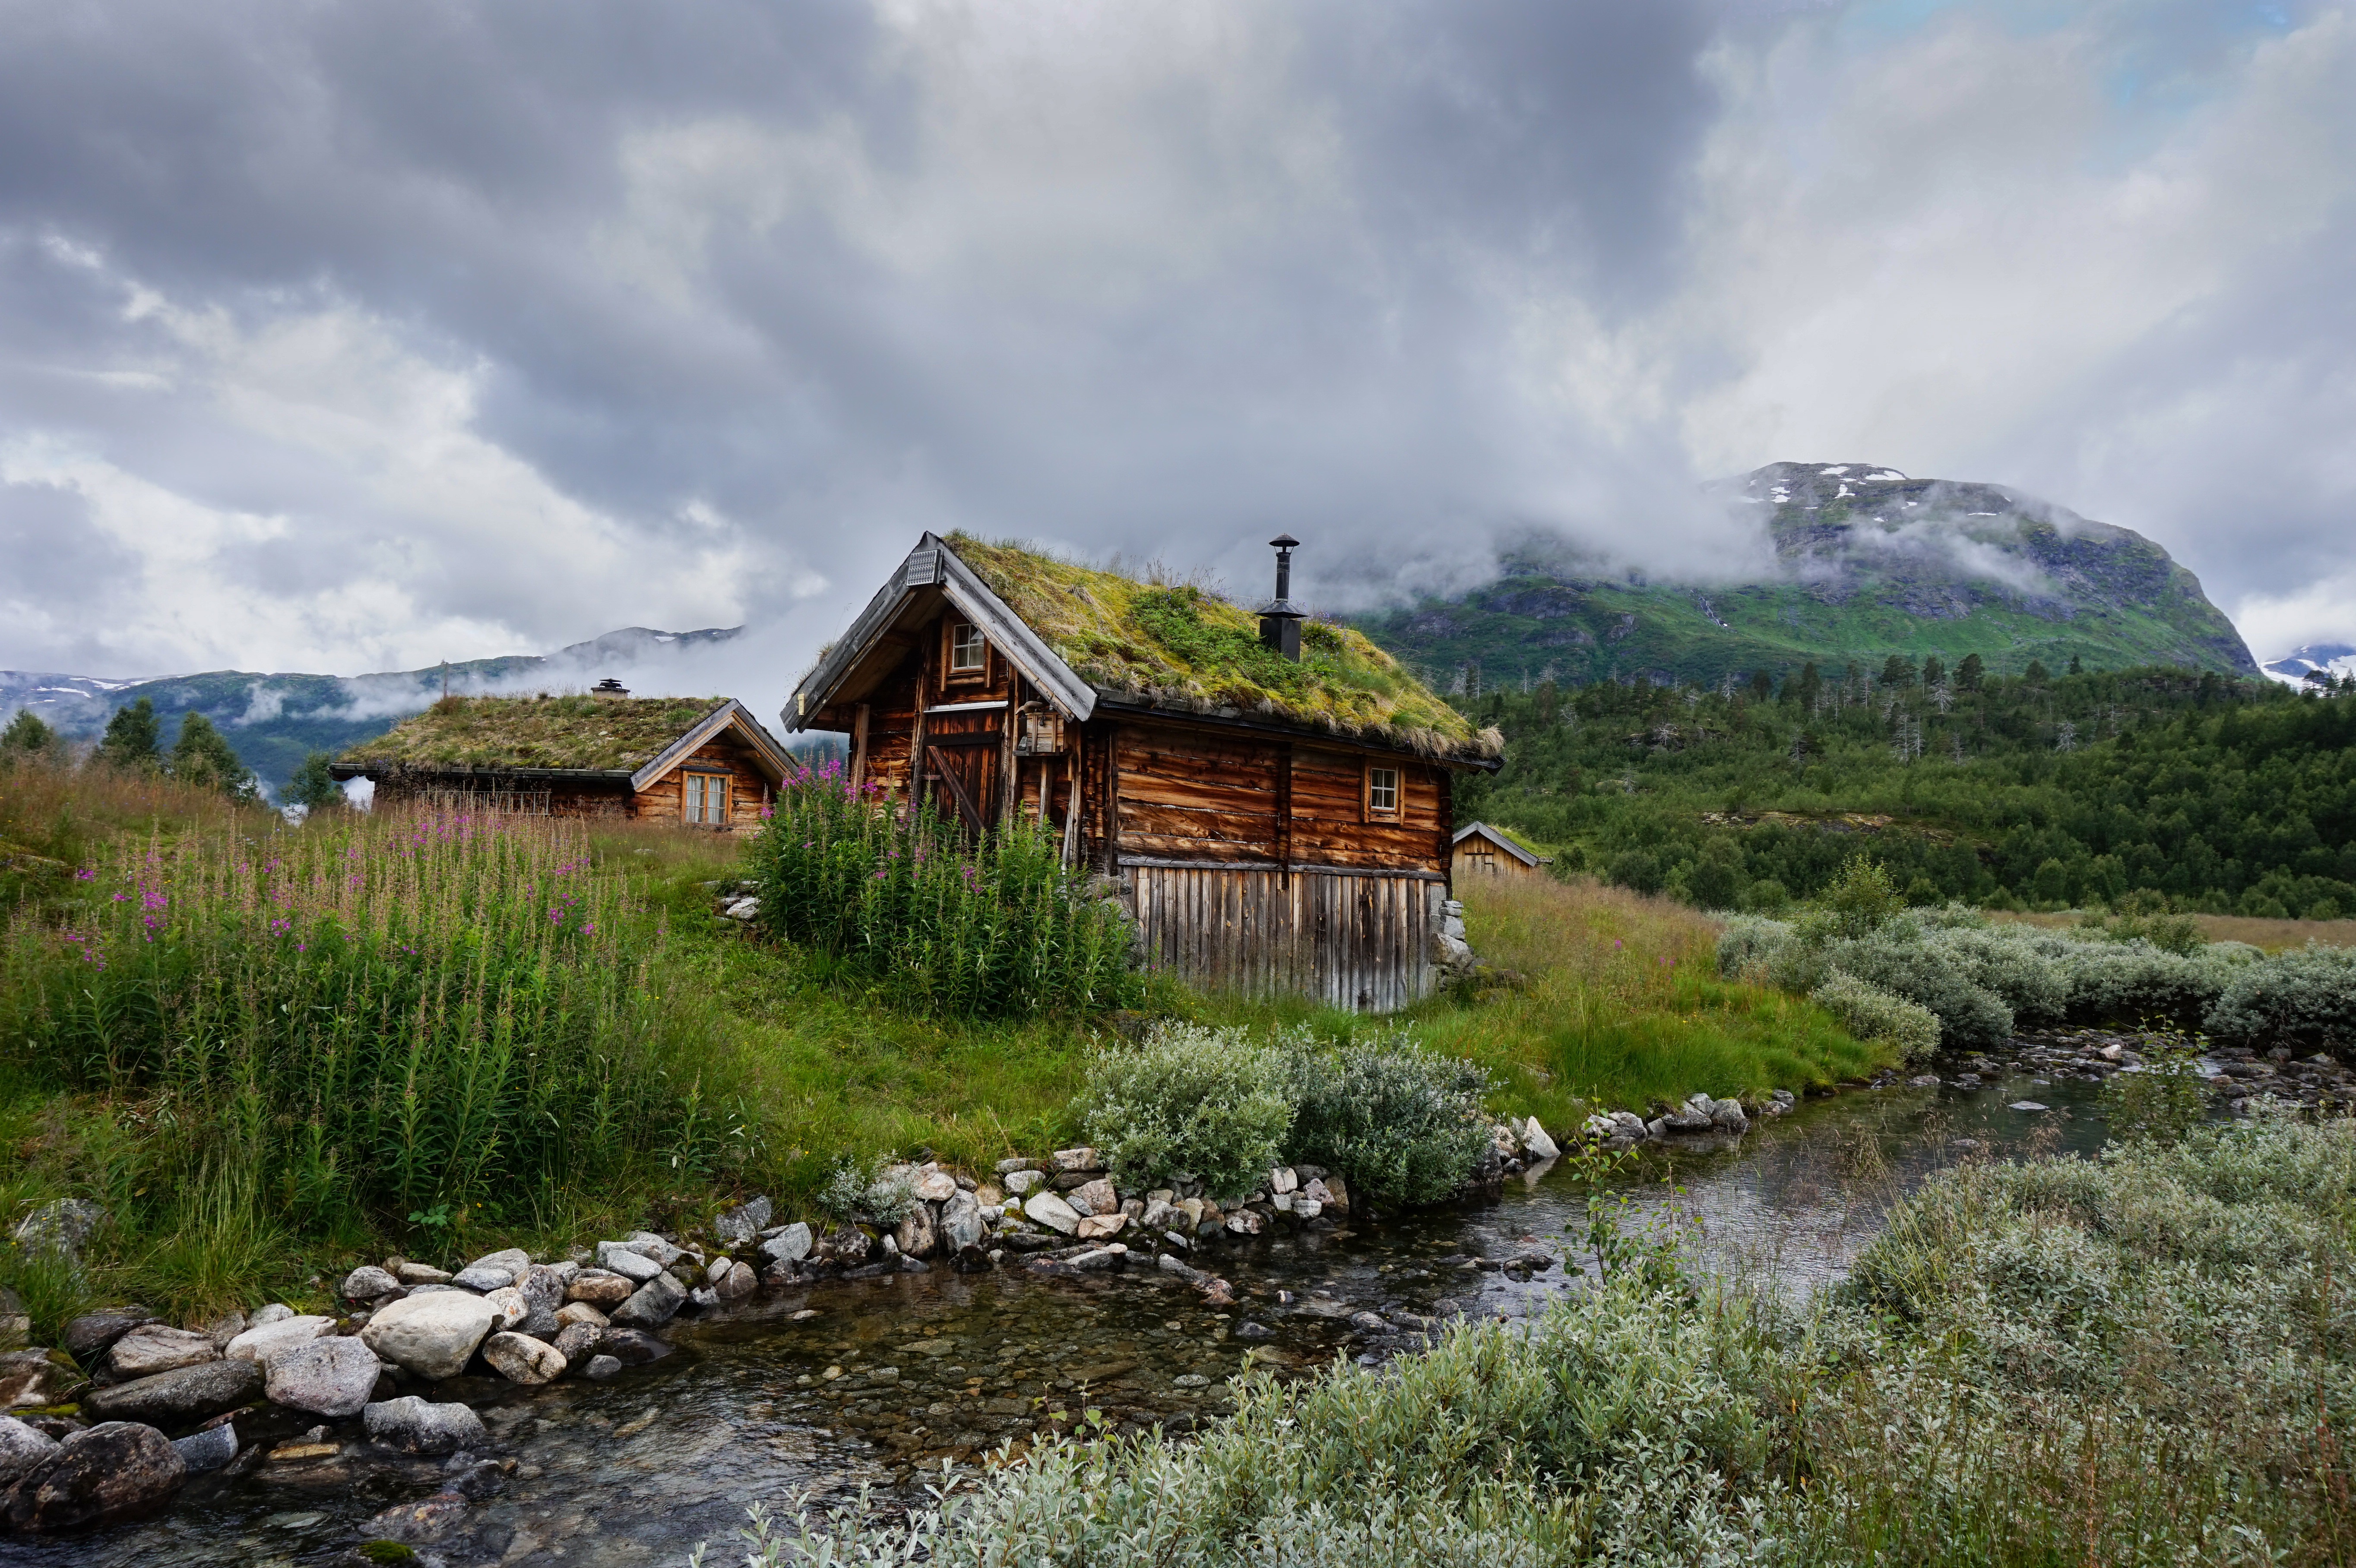
landscape, sea, wilderness, mountain, valley, mountain range, hut, village, highland, loch, rural area, geographical feature, mountainous landforms